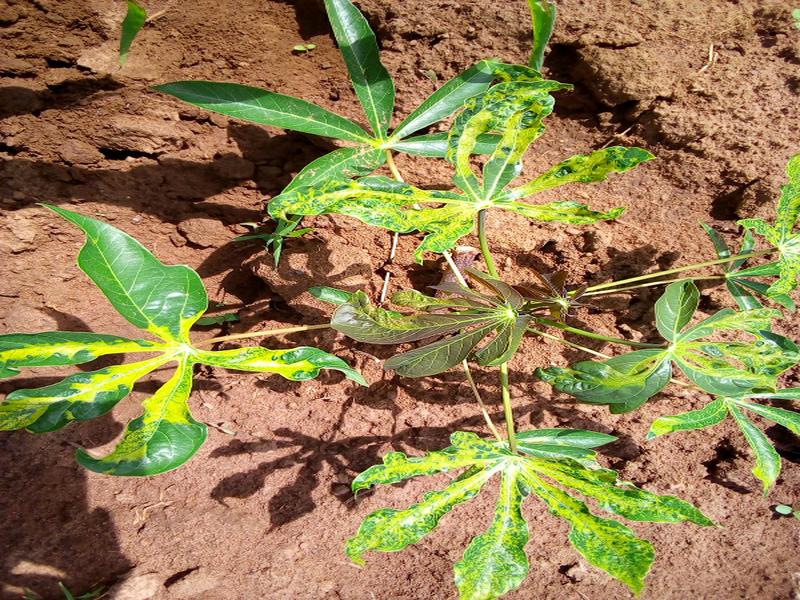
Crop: cassava
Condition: mosaic_disease